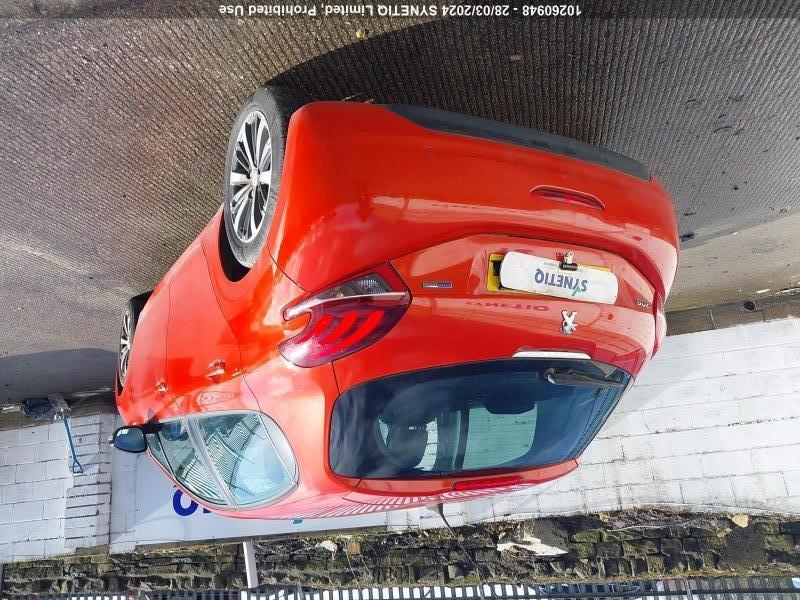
Aucun dommage détecté.
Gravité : aucun